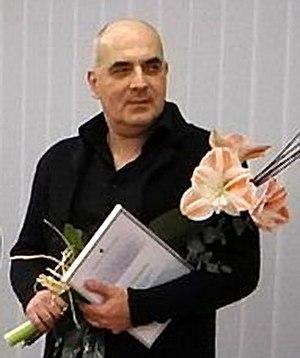
Zaza Urushadze, né le 30 octobre 1966 à Tbilissi en Géorgie et mort le 7 décembre 2019, est un réalisateur et scénariste géorgien.